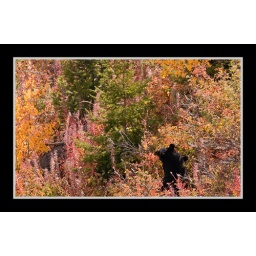
Fall color in full swing, bear is eating rose hips along the roadside.